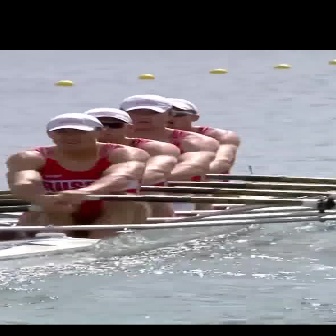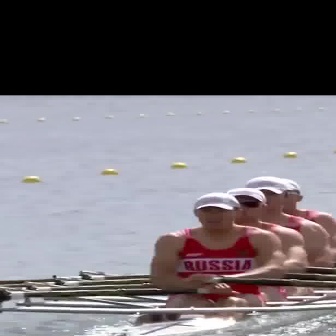
  Please identify the target specified by the bounding box [7,113,148,253] in the first image and locate it in the second image. Return the coordinates in [x_min,y_min,x_max,y_max] format.
Answer: [147,192,284,329]